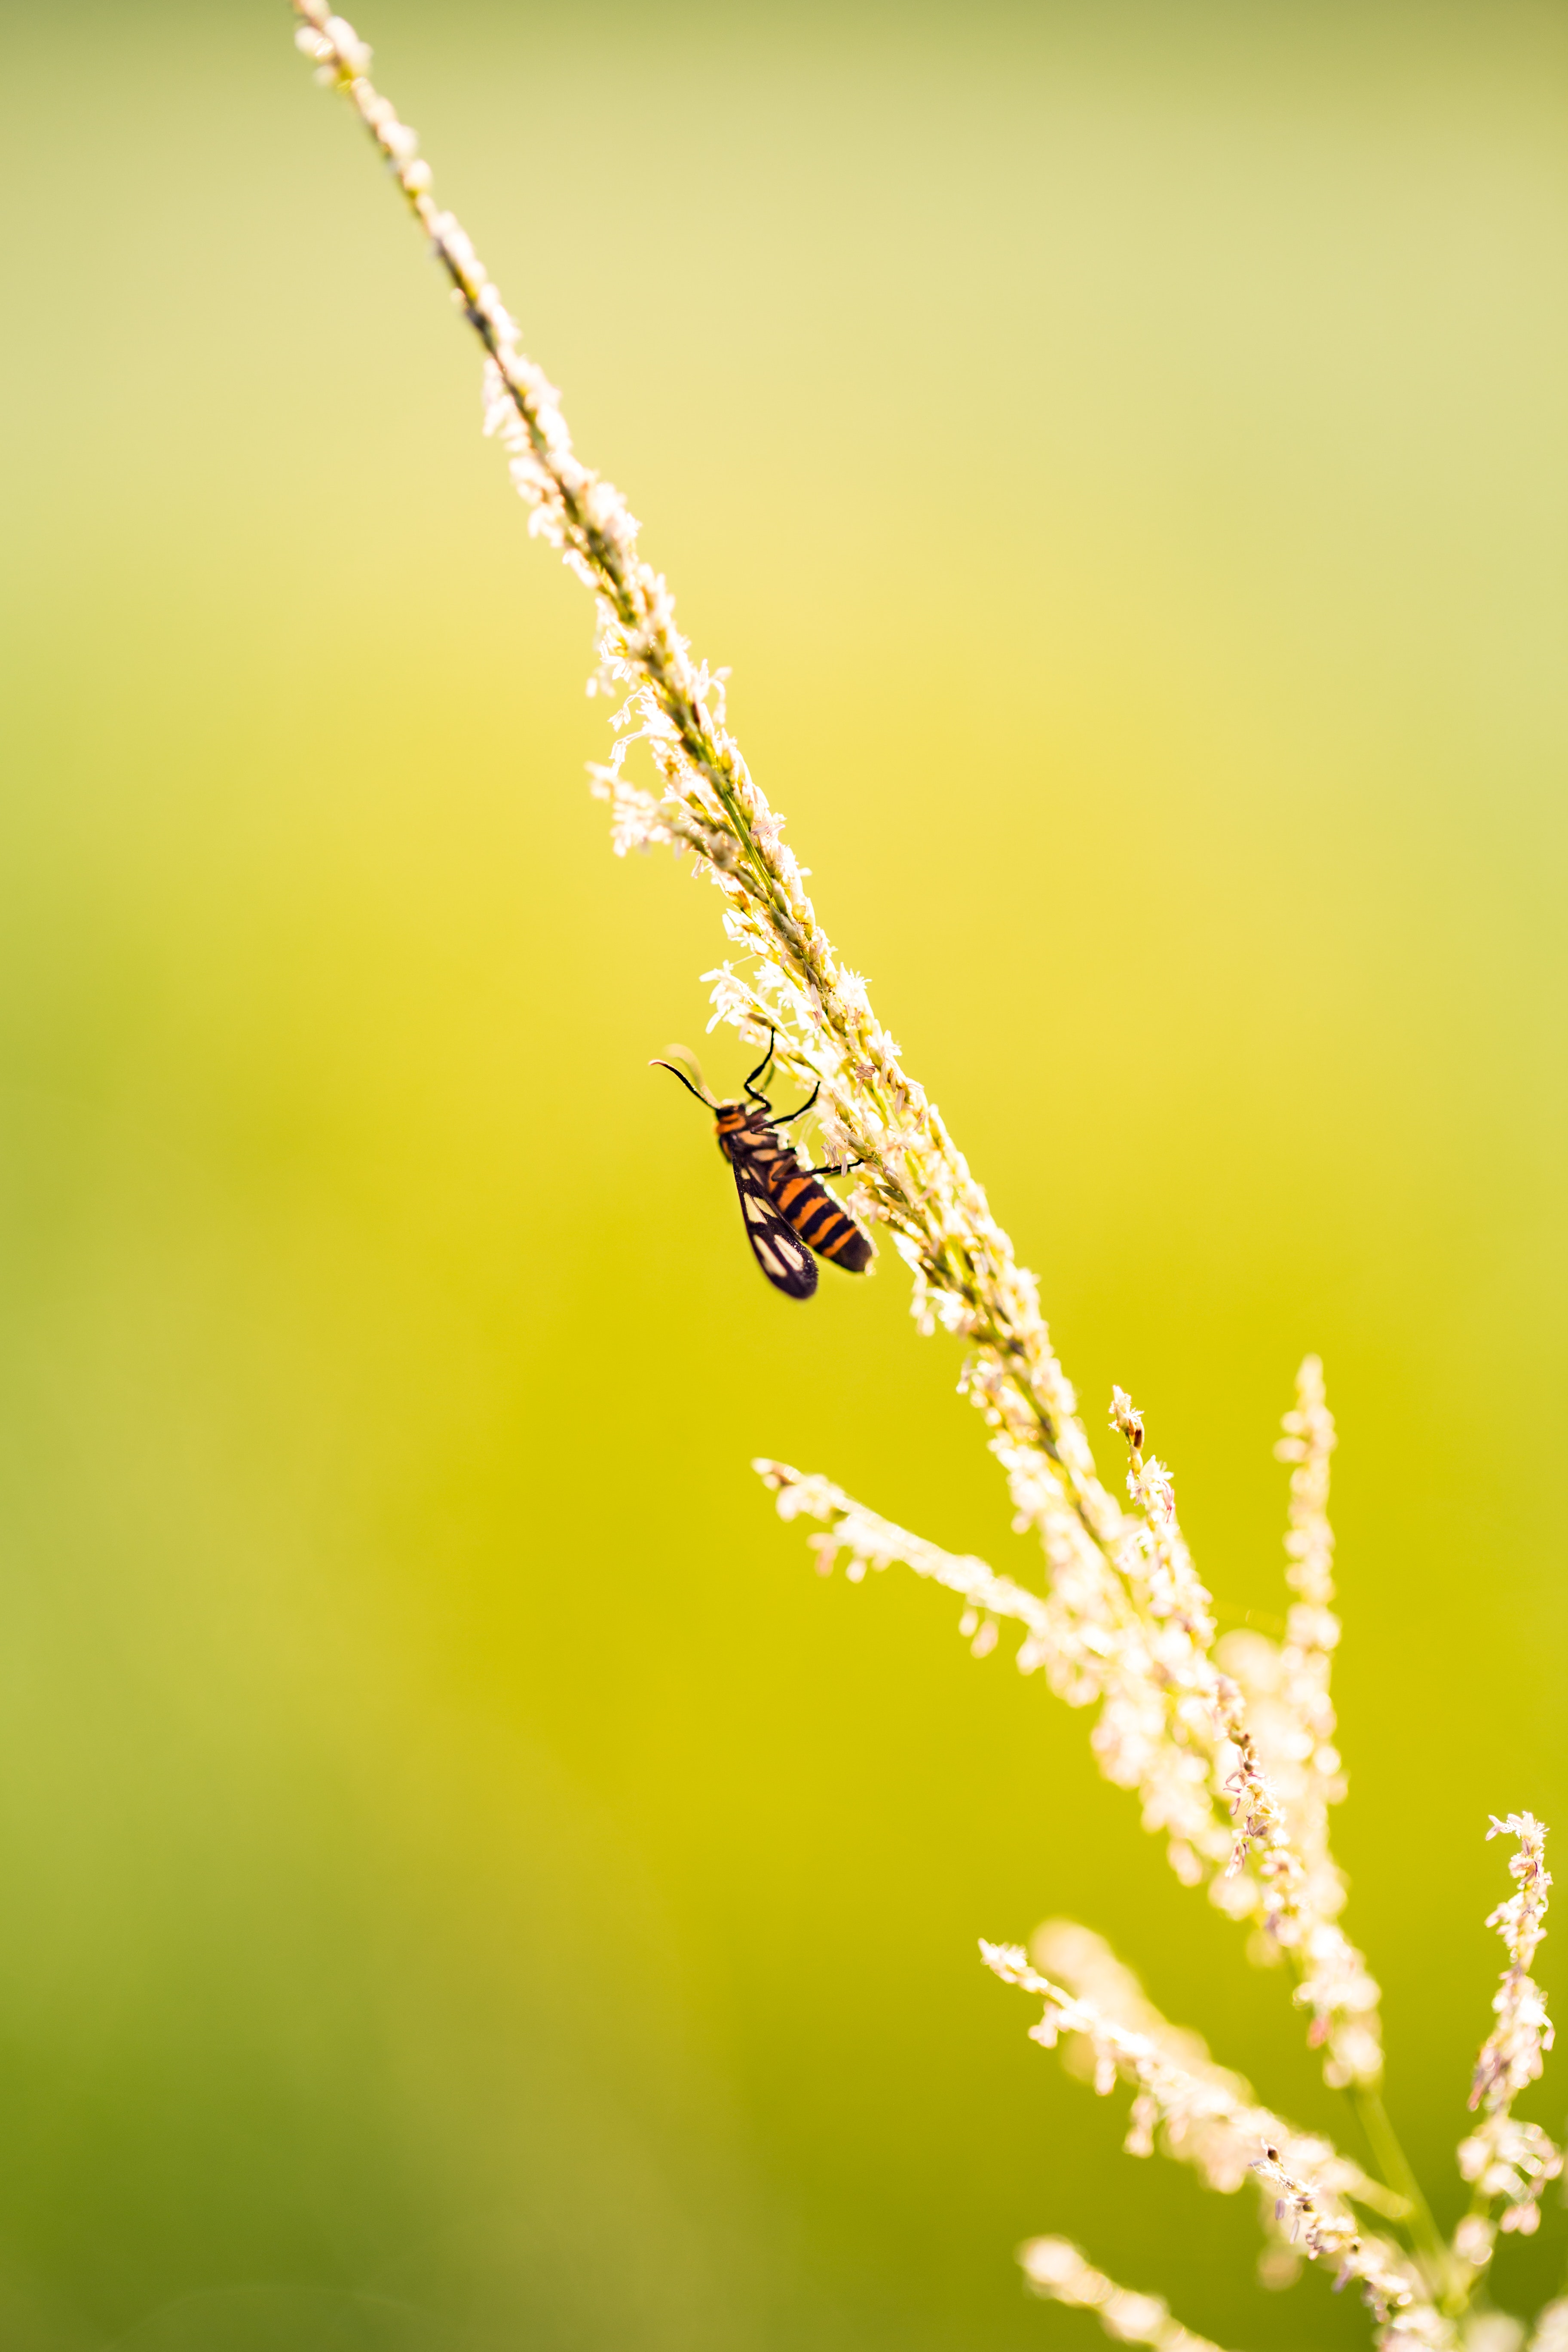
green, yellow, macro photography, insect, water, grass family, plant, grass, plant stem, backlighting, photography, membrane winged insect, pest, twig